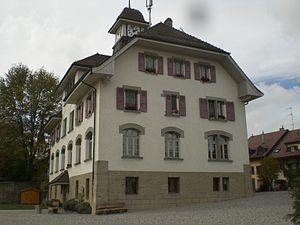
Vue de l'école de Saint-Cierges dans le canton de Vaud, Suisse